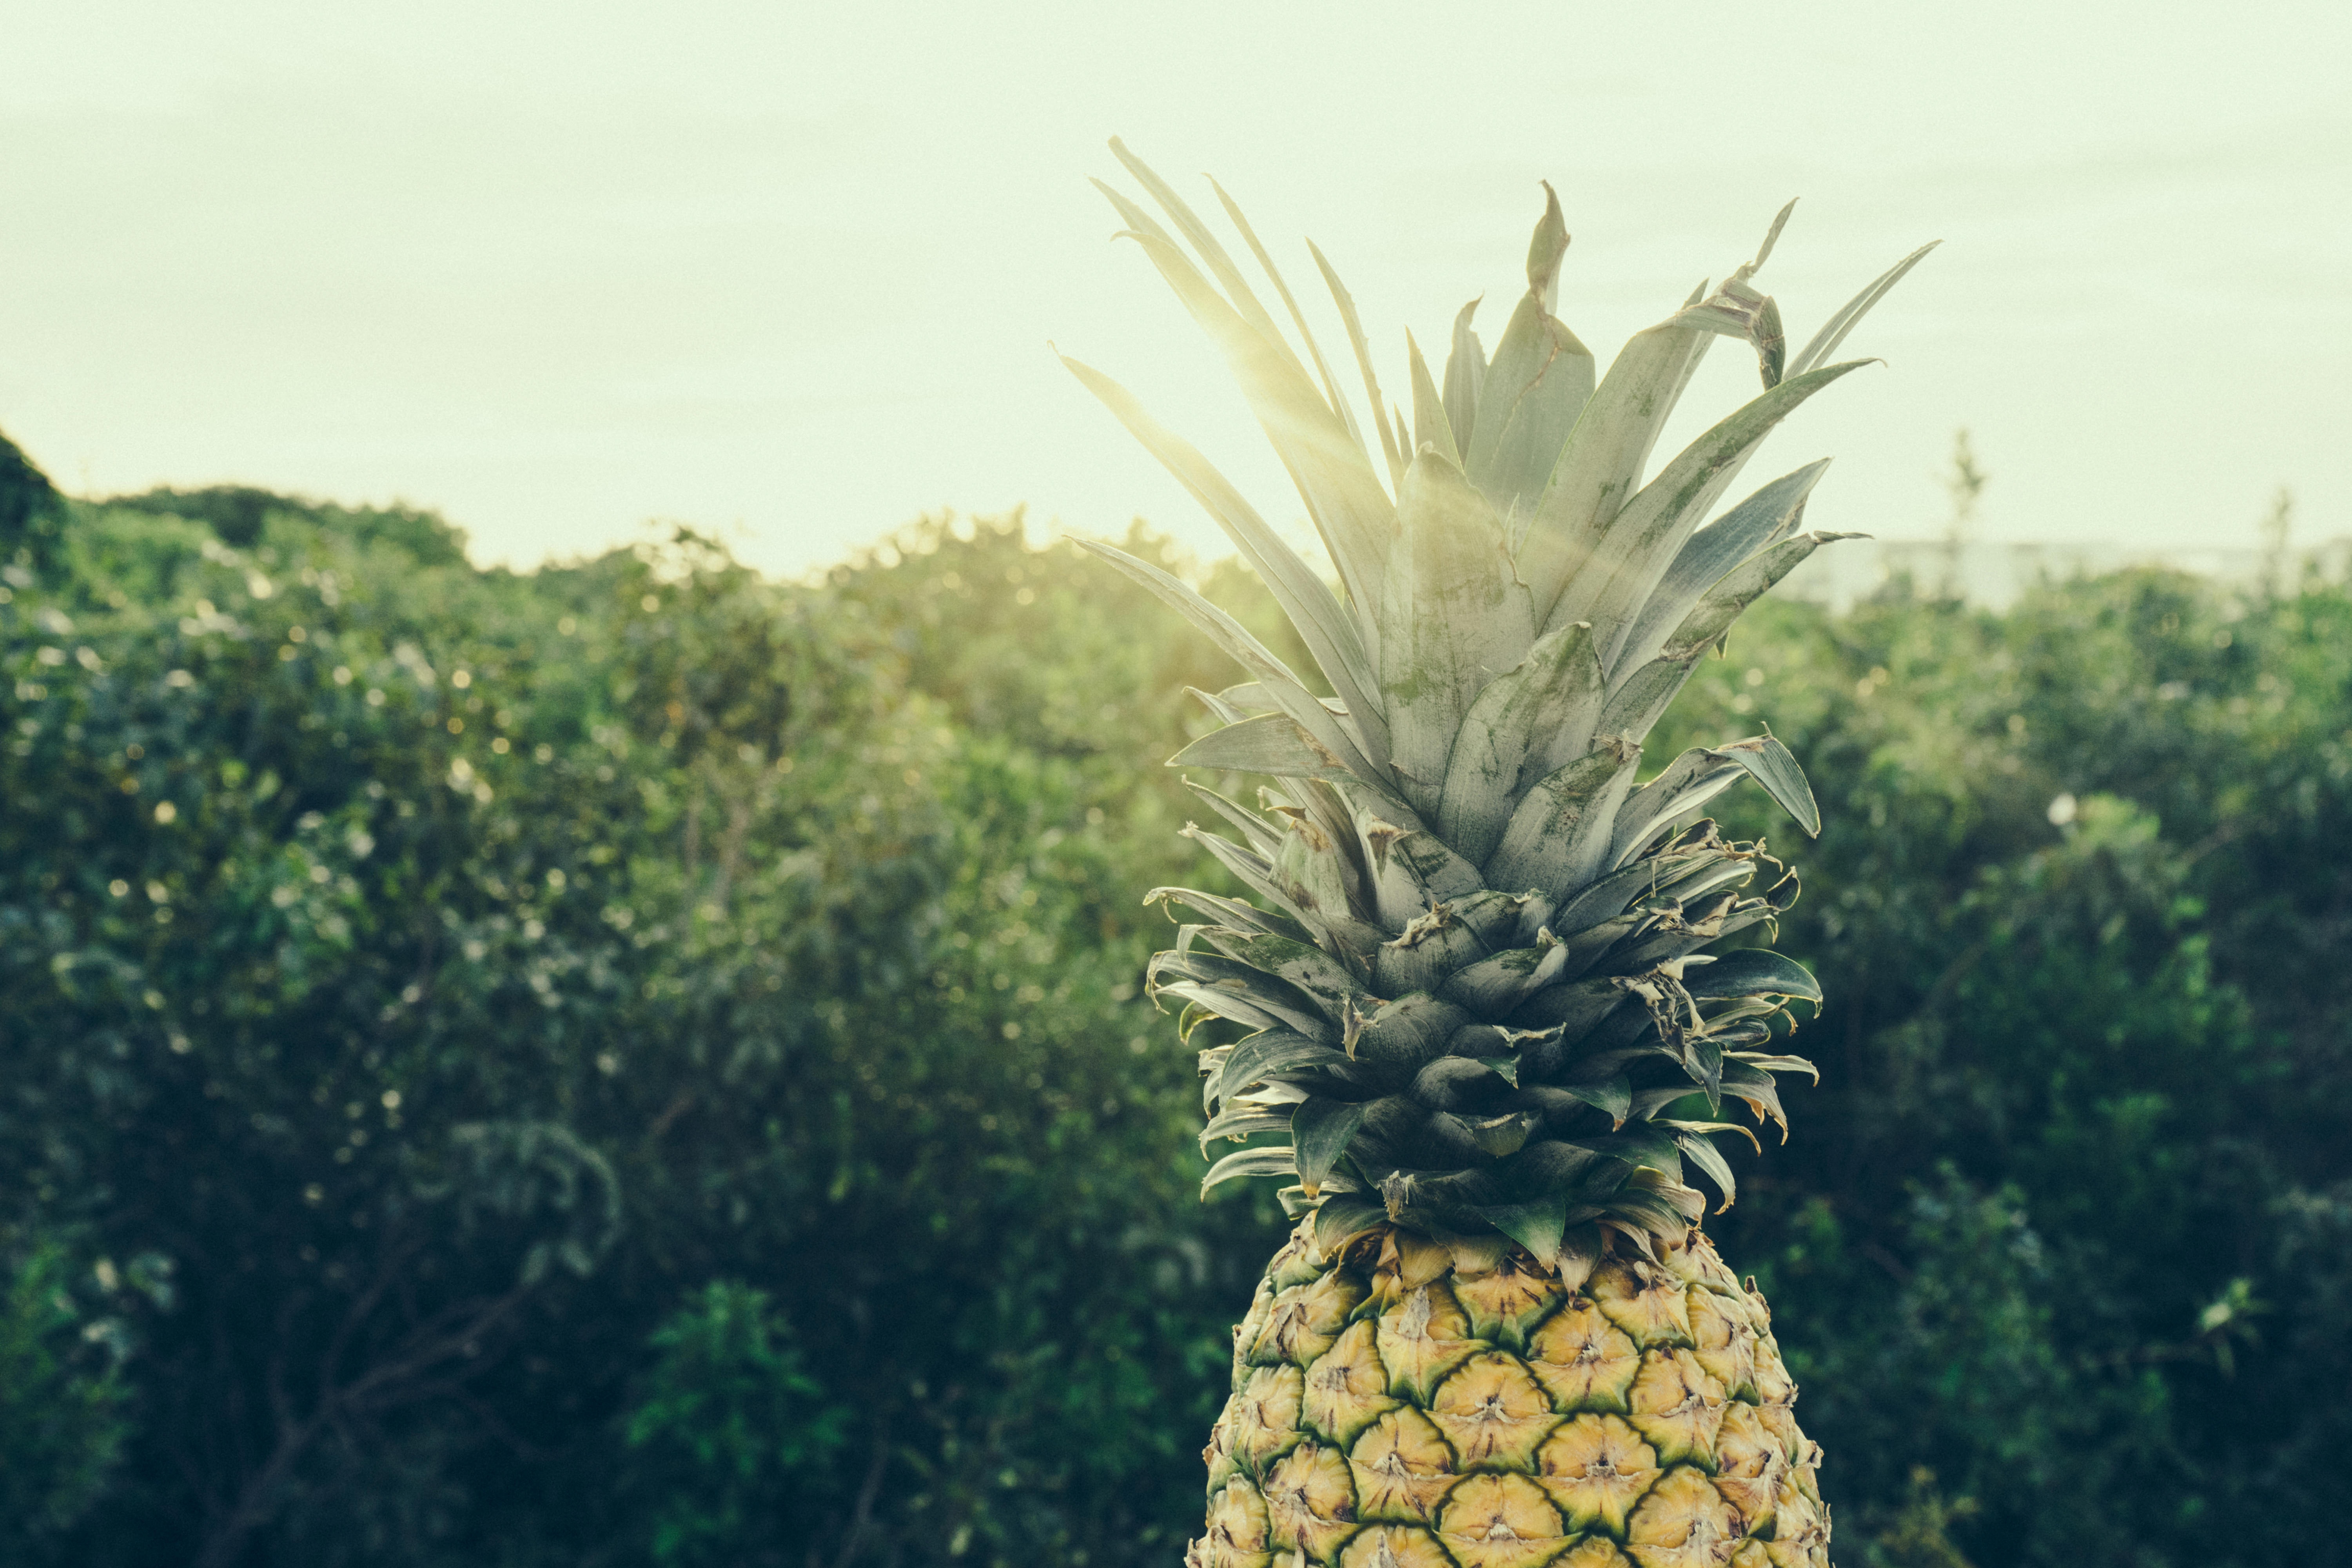
tree, nature, grass, plant, field, fruit, flower, food, green, produce, crop, botany, agriculture, flora, pineapple, plants, trees, flowering plant, grass family, woody plant, land plant, arecales, palm family